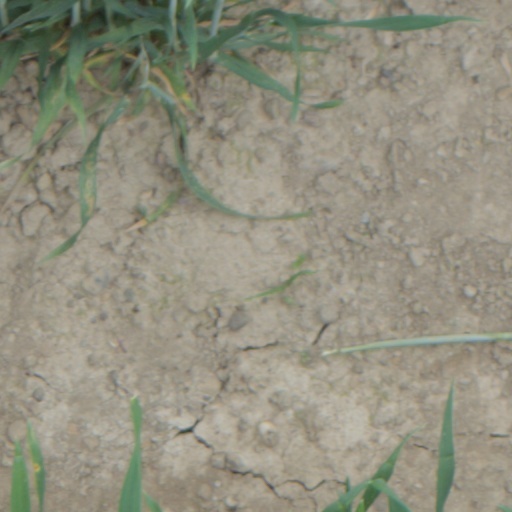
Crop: wheat